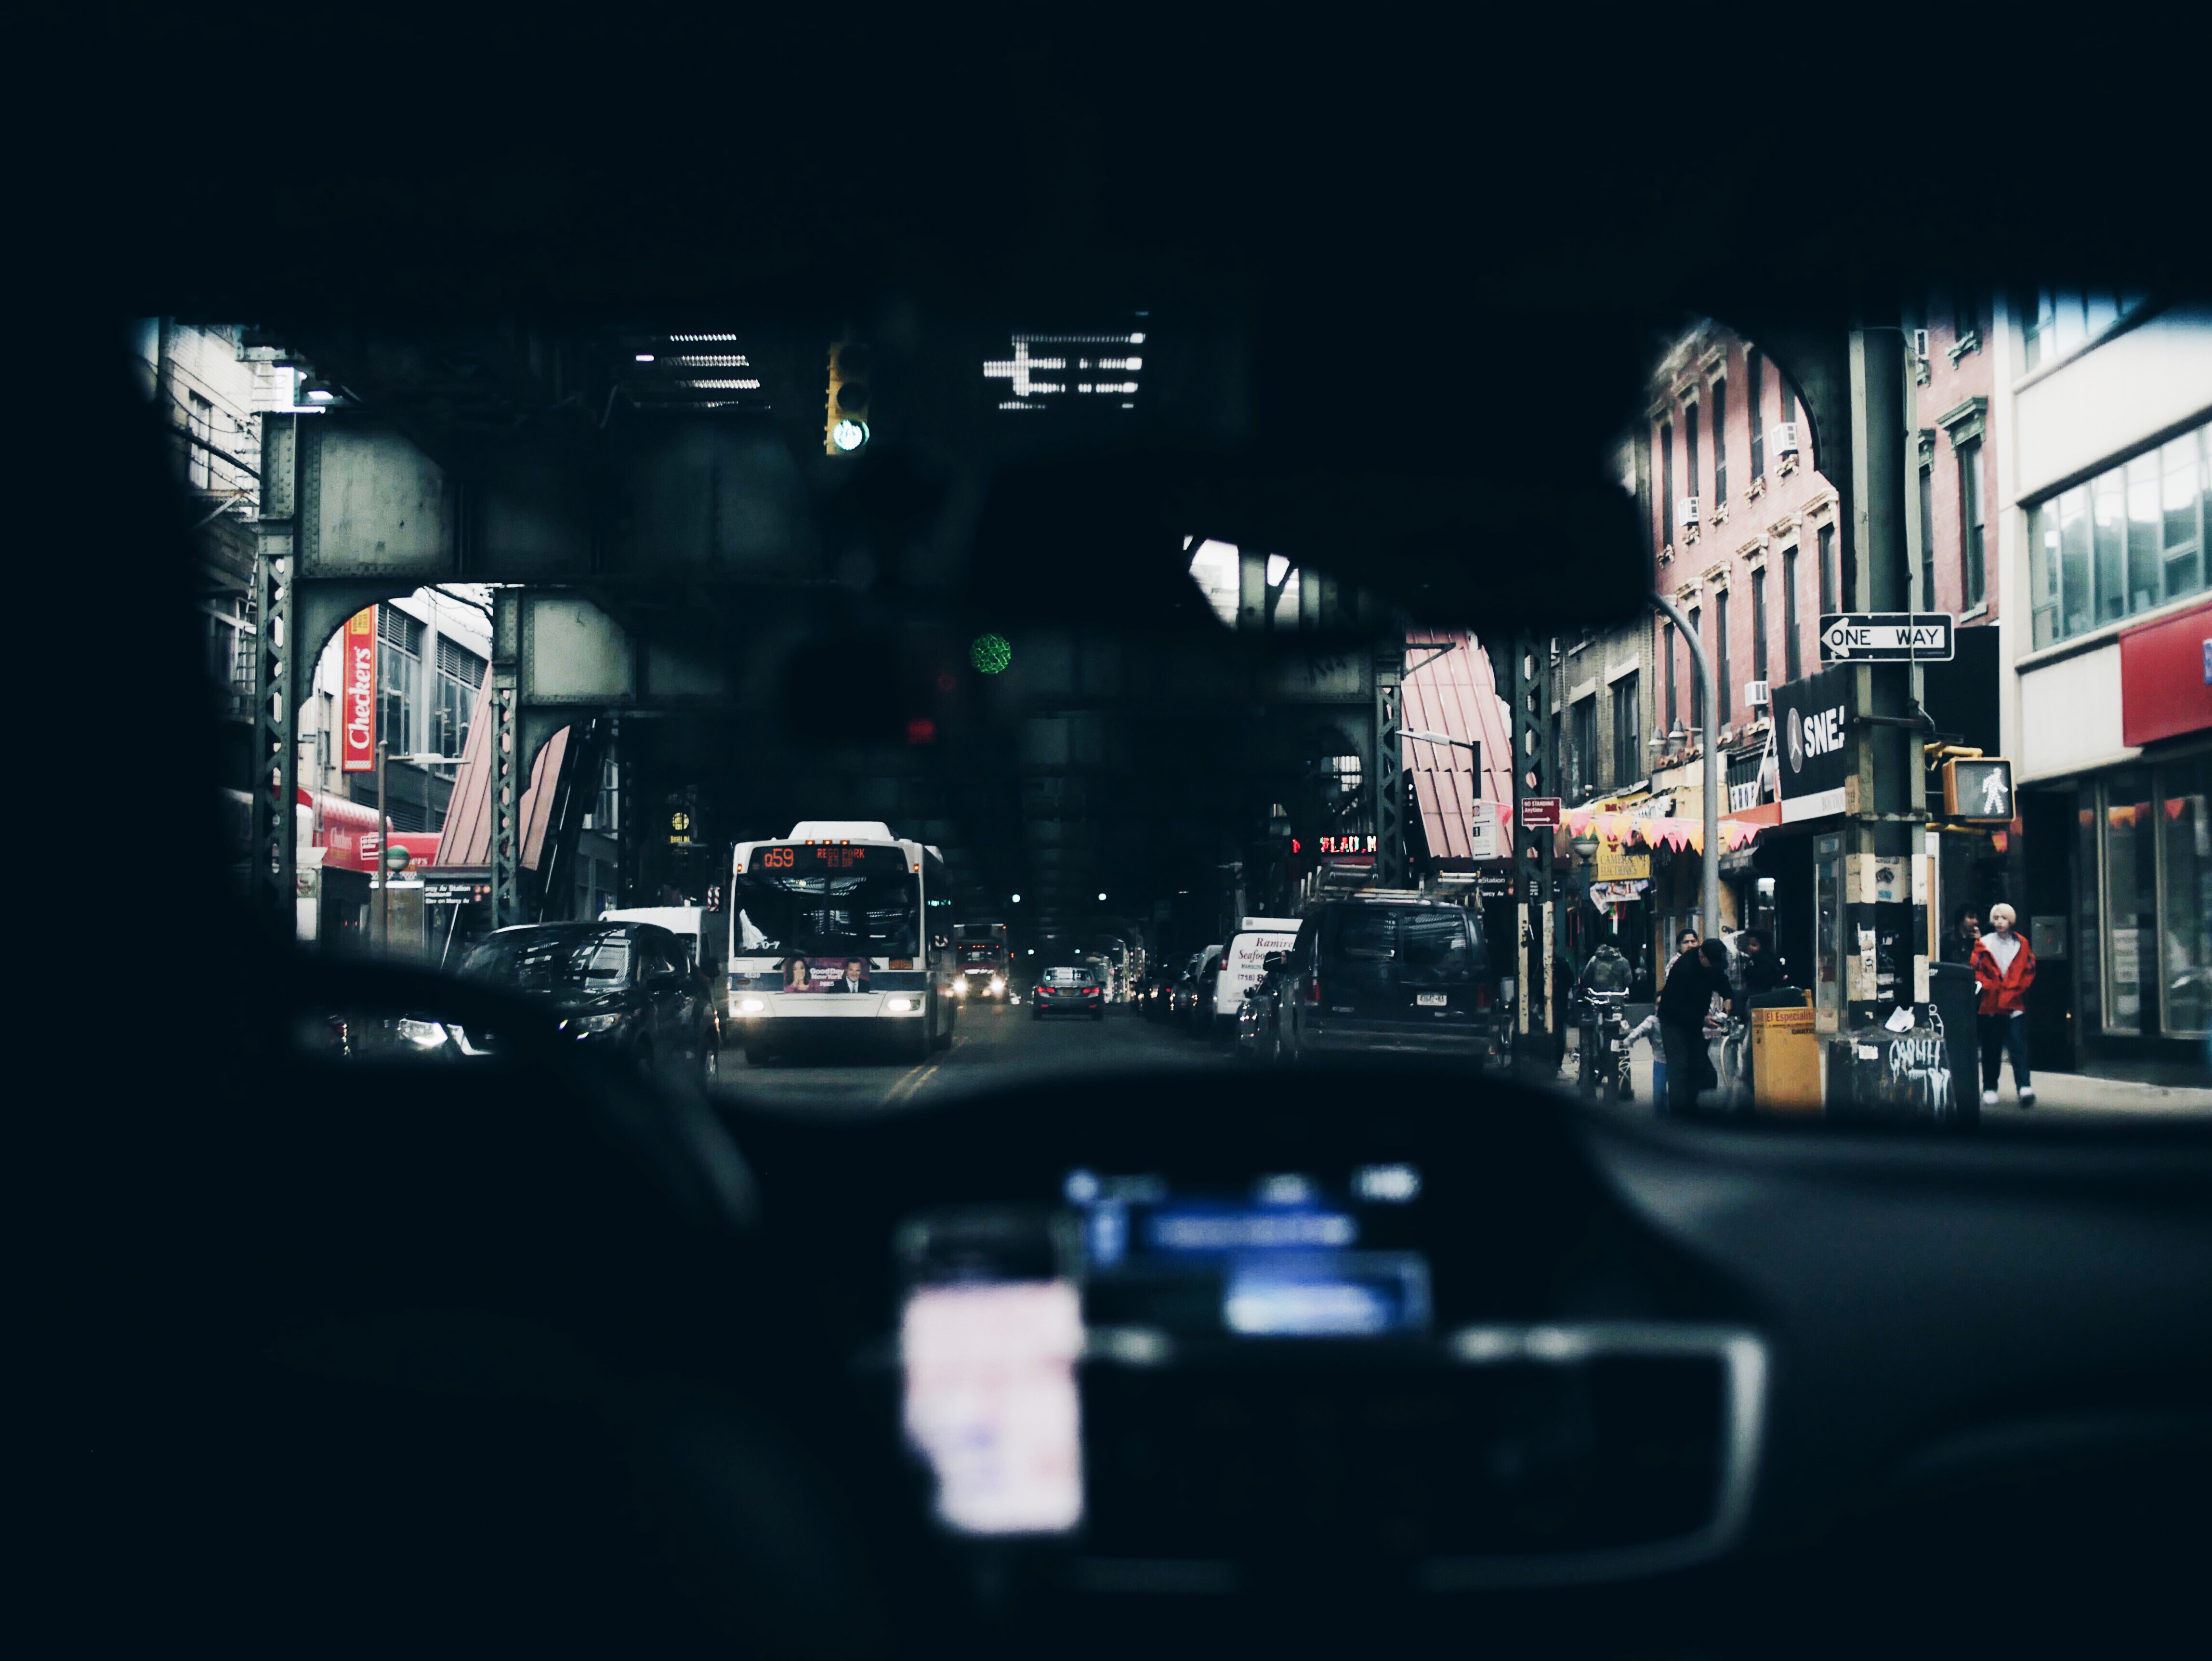
night, photography, darkness